Ende Gelände 2017

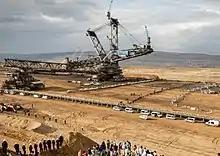
Environmental activist blocking the coal mine during Ende Gelände 2017.

Ende Gelände 2017 was a large civil disobedience protest movement in Germany to limit global warming through fossil fuel phase-out.